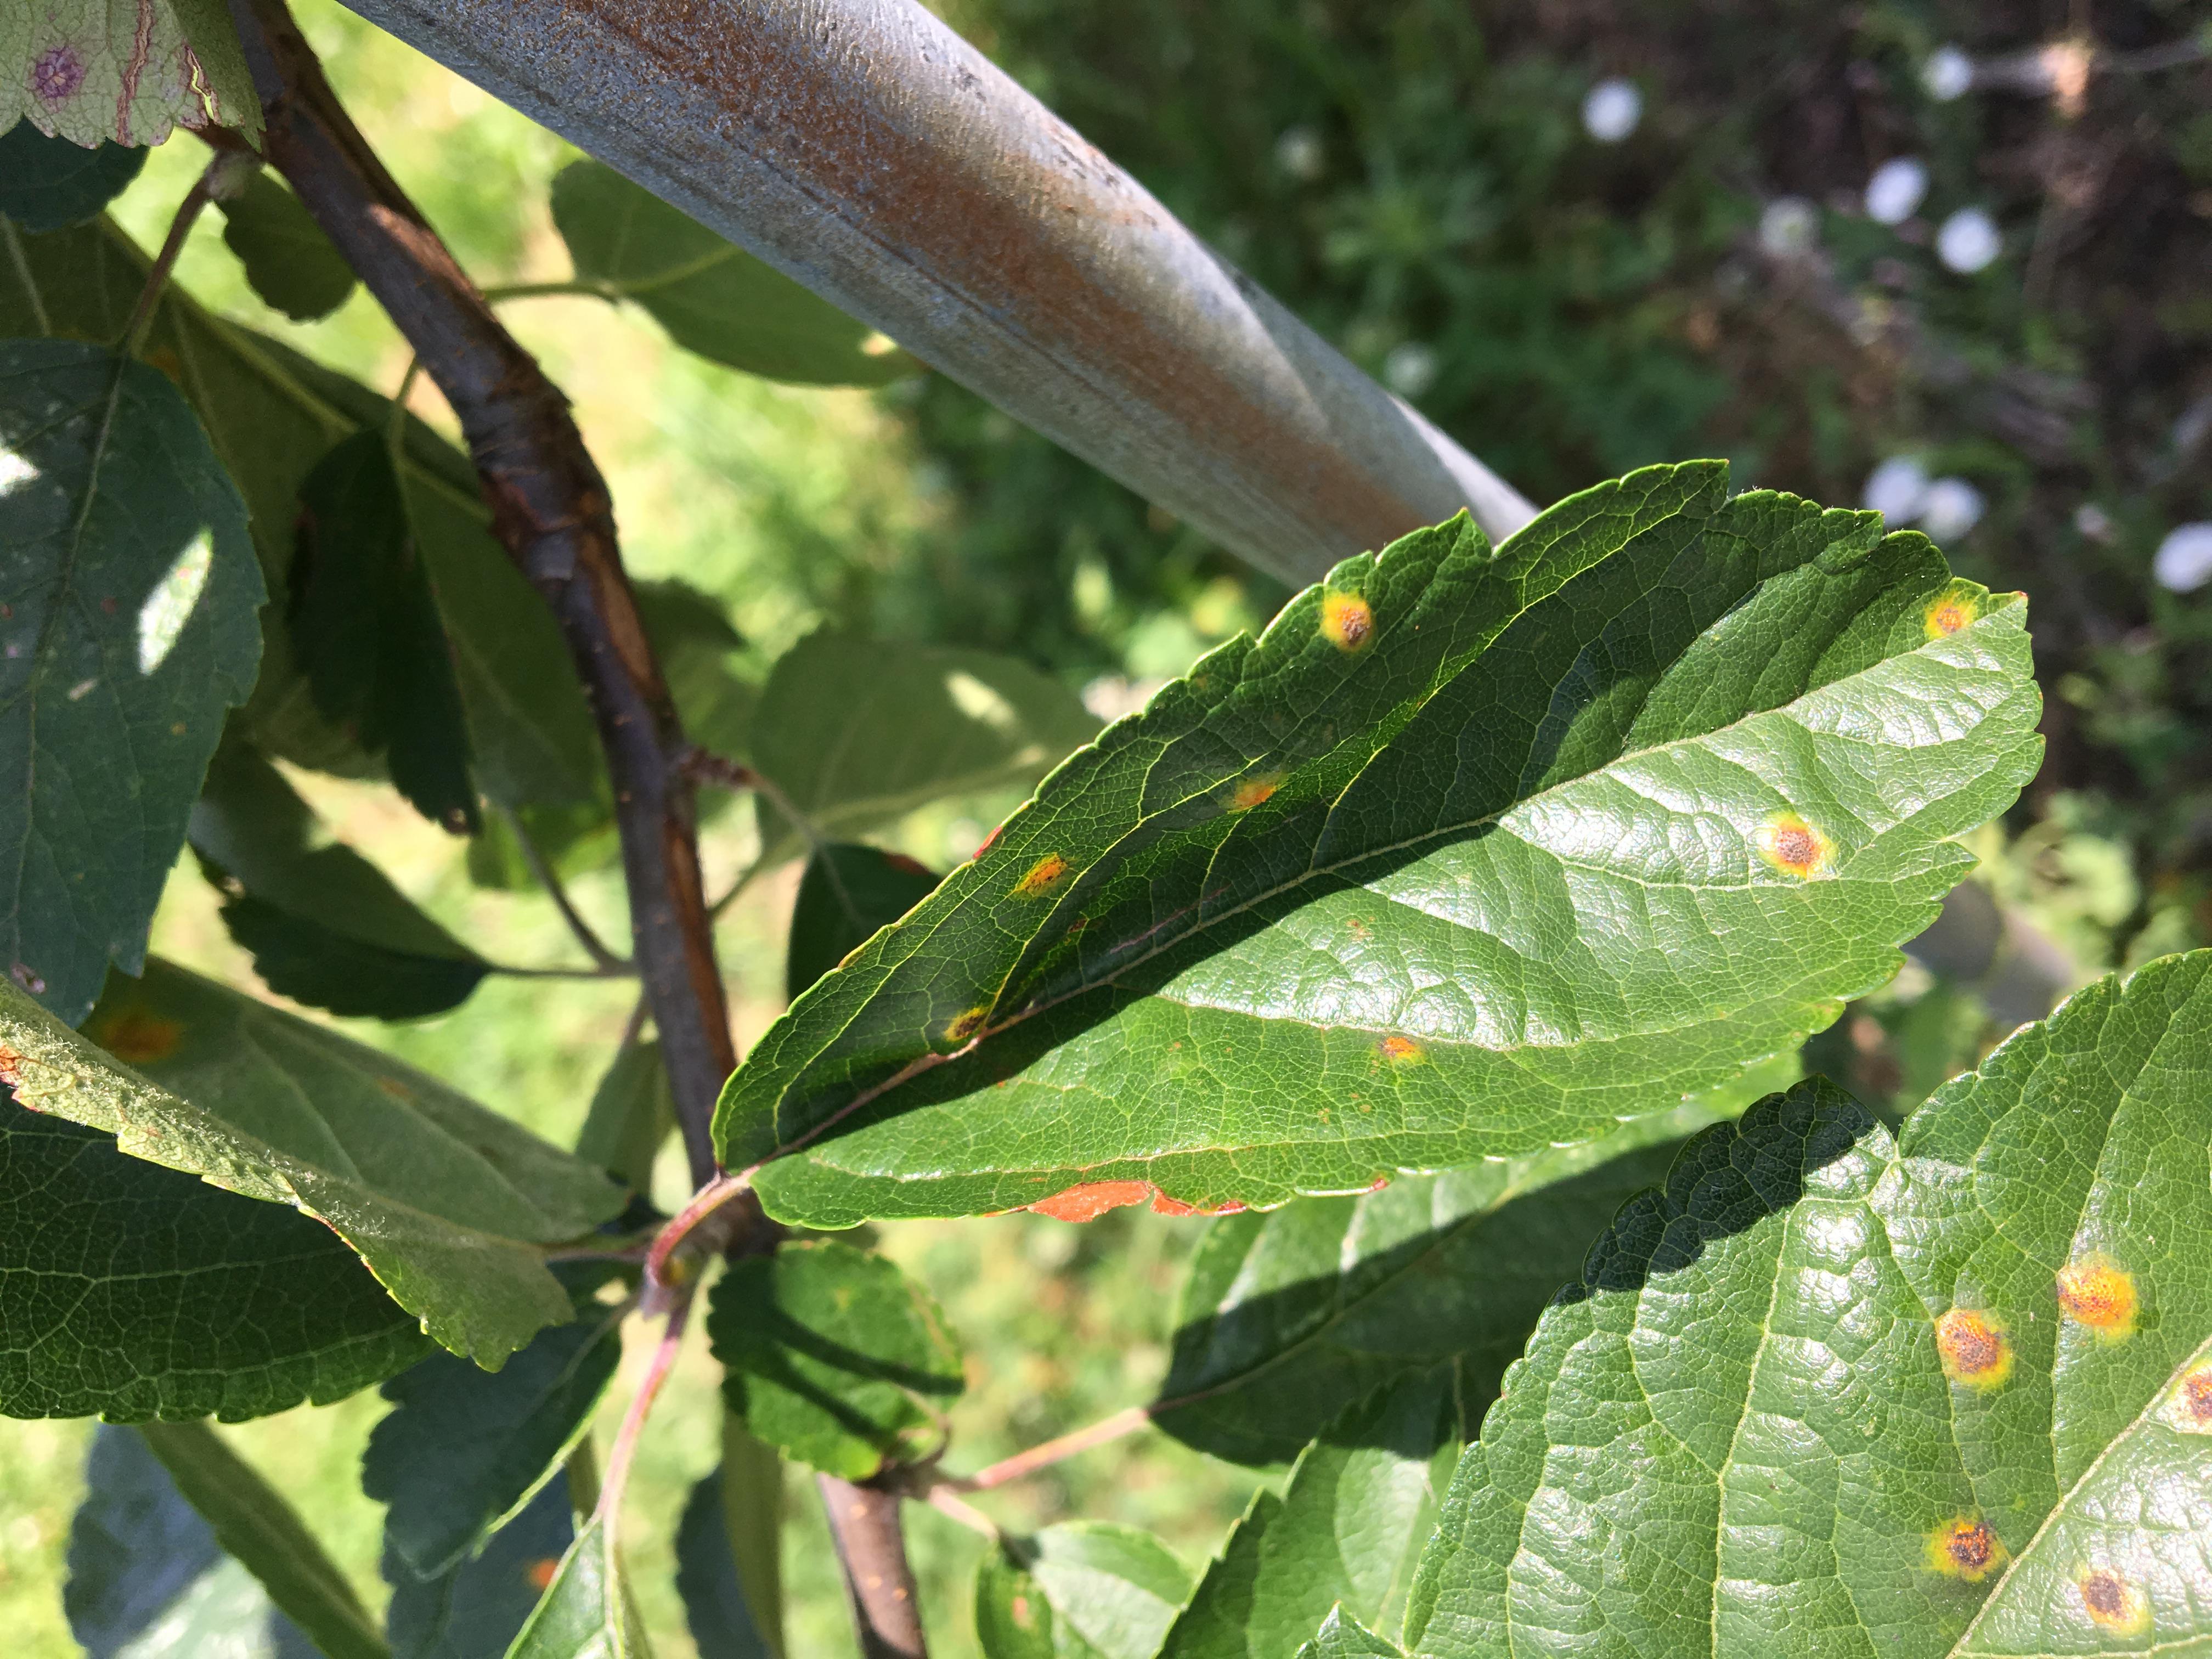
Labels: rust